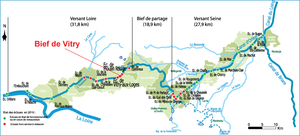
Le bief de Vitry-aux-Loges est une section du canal d'Orléans faisant partie du versant Loire du canal. D’une longueur de 1 340 m, il est situé sur la commune de Vitry-aux-Loges.